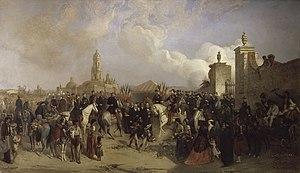
Entrée du corps expéditionnaire français à Mexico, 10 juin 1863. Intervention française au Mexique (1861-1867).
L’intervention française au Mexique ou l'expédition du Mexique est une expédition militaire française qui eut lieu de 1861 à 1867 et avait pour objectif de mettre en place au Mexique un régime favorable aux intérêts français.
Ferdinand Maximilien de Habsbourg-Lorraine, né à Vienne le 6 juillet 1832 et mort fusillé au Cerro de las Campanas à Santiago de Querétaro le 19 juin 1867, est un archiduc d'Autriche, prince royal de Hongrie et de Bohême, devenu empereur du Mexique sous le nom de Maximilien Iᵉʳ en 1864. Frère cadet de l'empereur d'Autriche François-Joseph Iᵉʳ, il épouse en 1857 la princesse Charlotte de Belgique.
Charles-Louis-Napoléon Bonaparte, dit Louis-Napoléon Bonaparte, né le 20 avril 1808 à Paris et mort le 9 janvier 1873 à Chislehurst, est un monarque et un homme d'État français. Il est à la fois l'unique président de la Deuxième République, le premier chef d'État français élu au suffrage universel masculin, le 10 décembre 1848, le premier président de la République française, et après la proclamation de l'Empire le 2 décembre 1852, le dernier monarque du pays sous le nom de Napoléon III, empereur des Français.